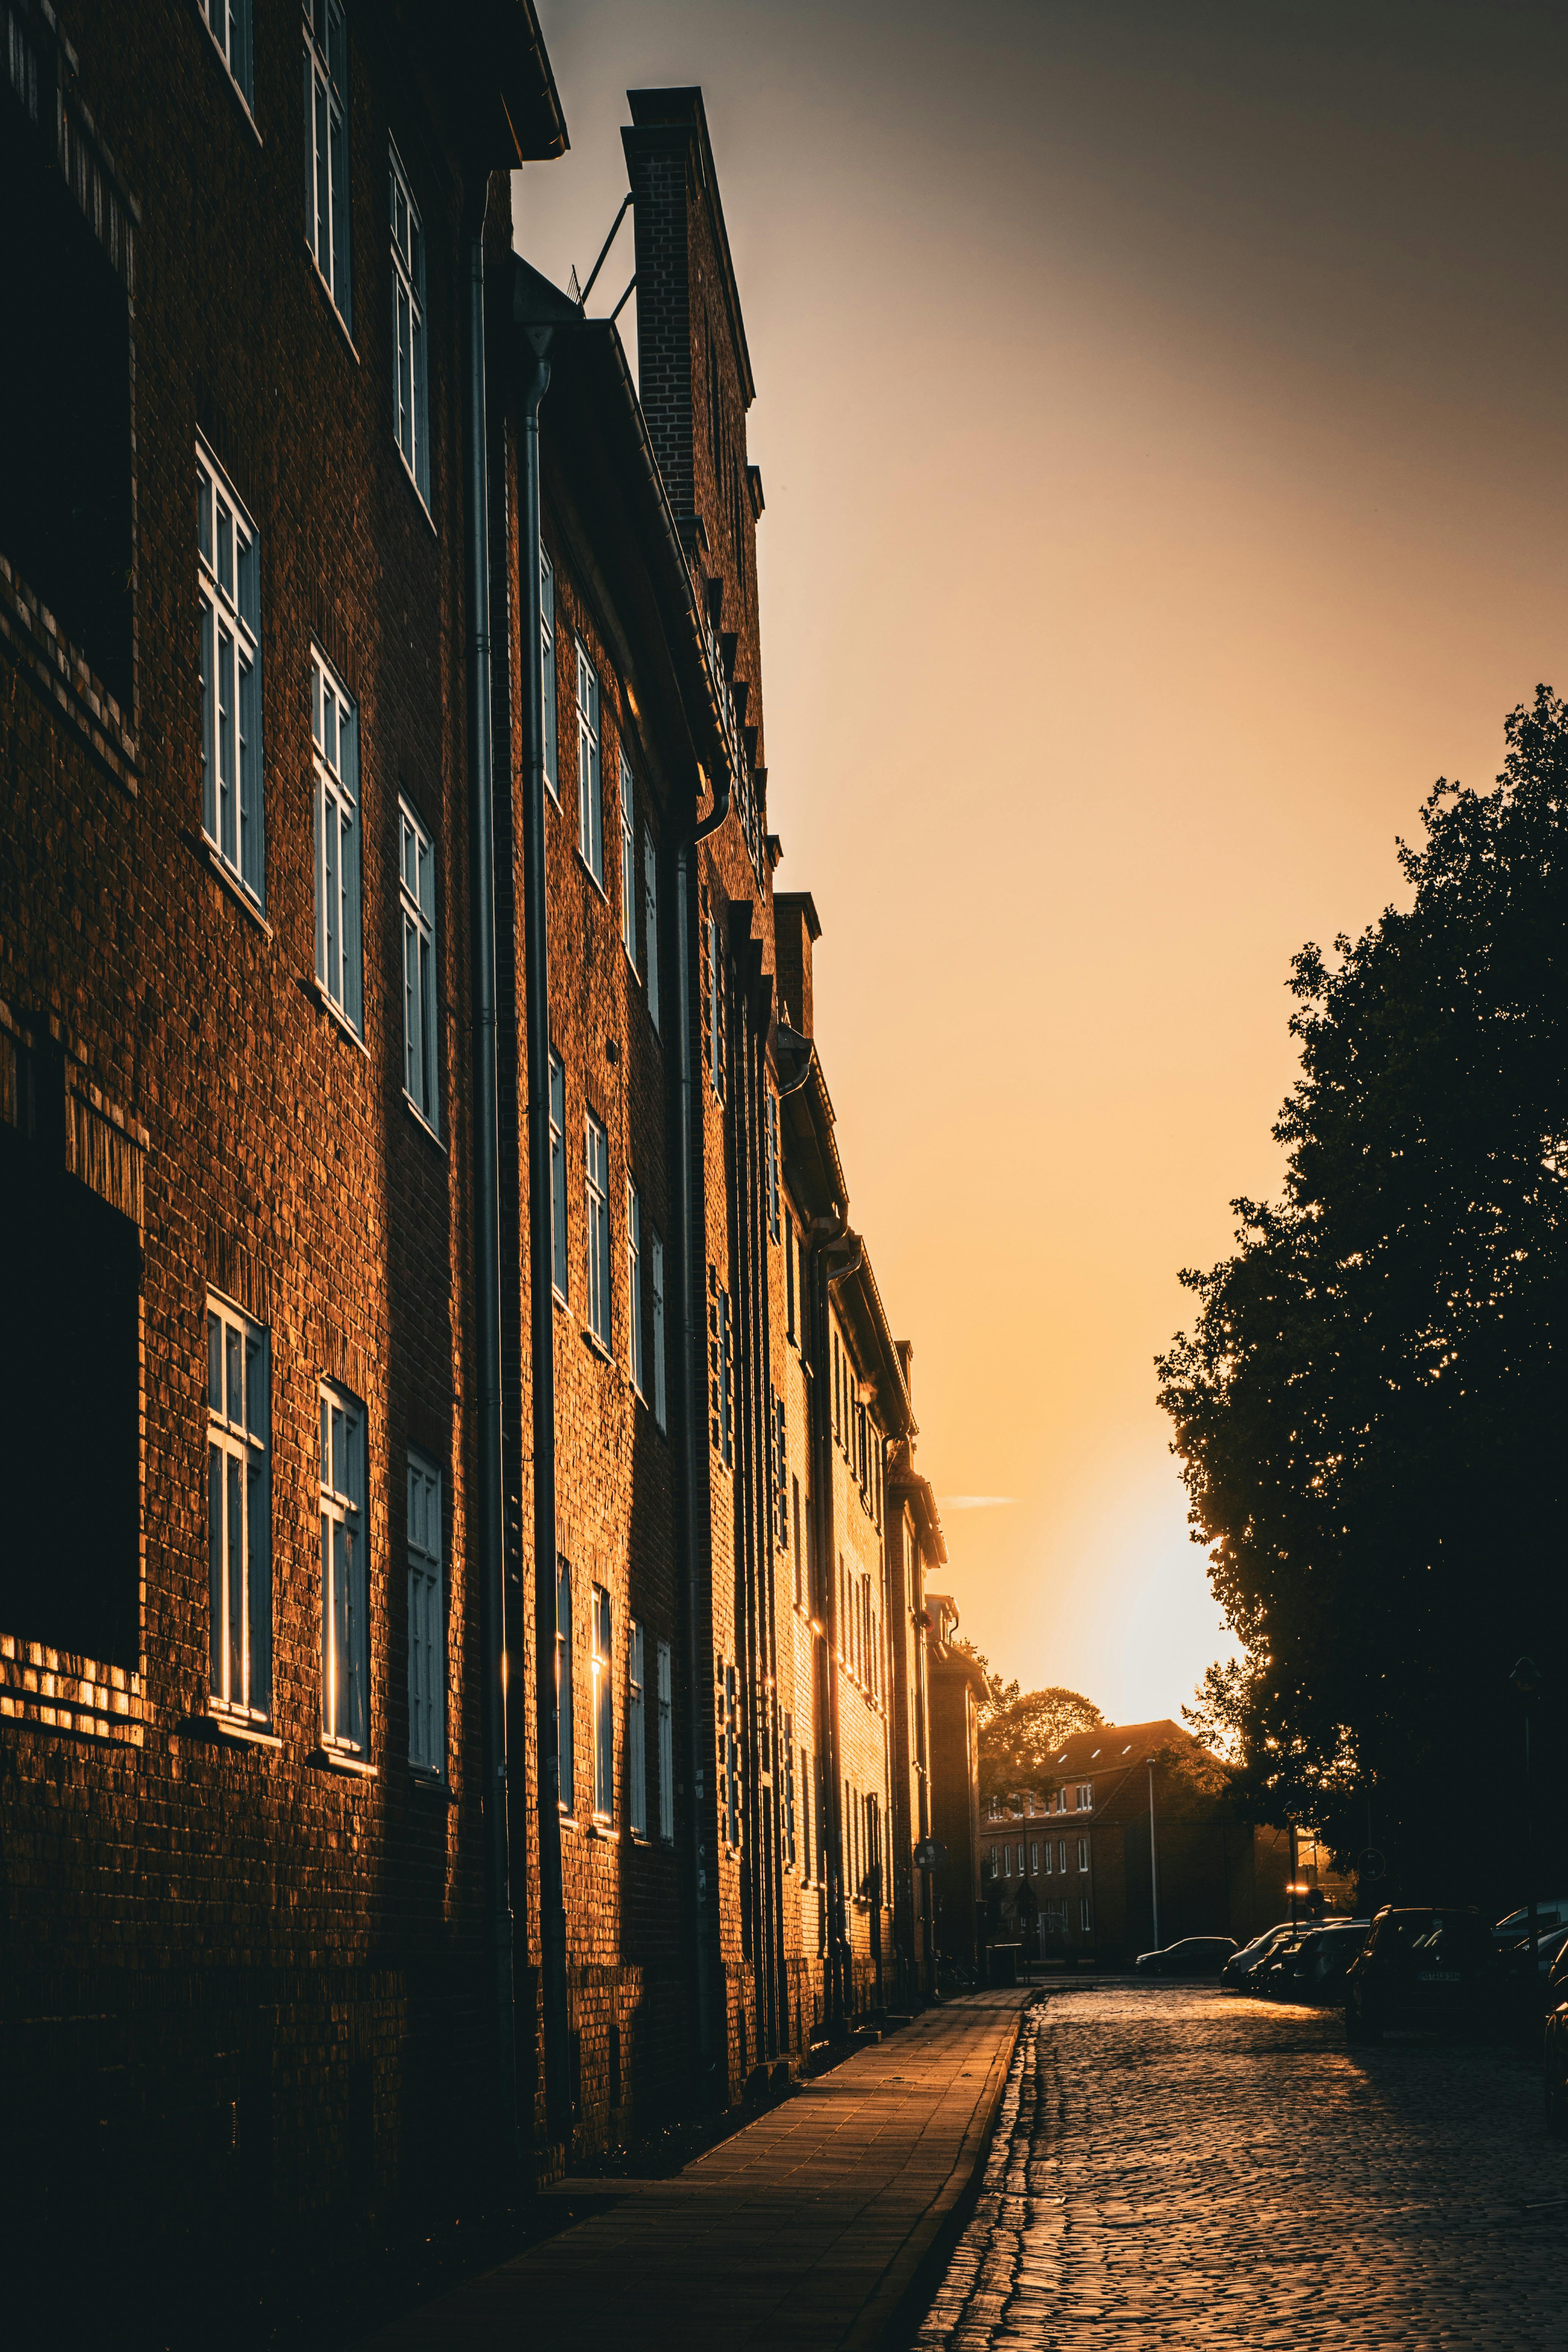
natural, atmosphere, sky, building, window, road surface, sunlight, dusk, water, tree, city, sunset, Tints and shades, road, afterglow, sunrise, darkness, backlighting, asphalt, landscape, facade, evening, horizon, wood, cobblestone, street, shadow, reflection, light fixture, alley, night, town, flooring, brick, lane, symmetry, midnight, walkway, apartment, arch, mixed use, silhouette, medieval architecture